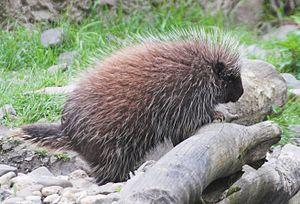
Le Porc-épic d'Amérique est une espèce de porcs-épics de la famille des Éréthizontidés. C'est l'unique espèce du genre Erethizon.